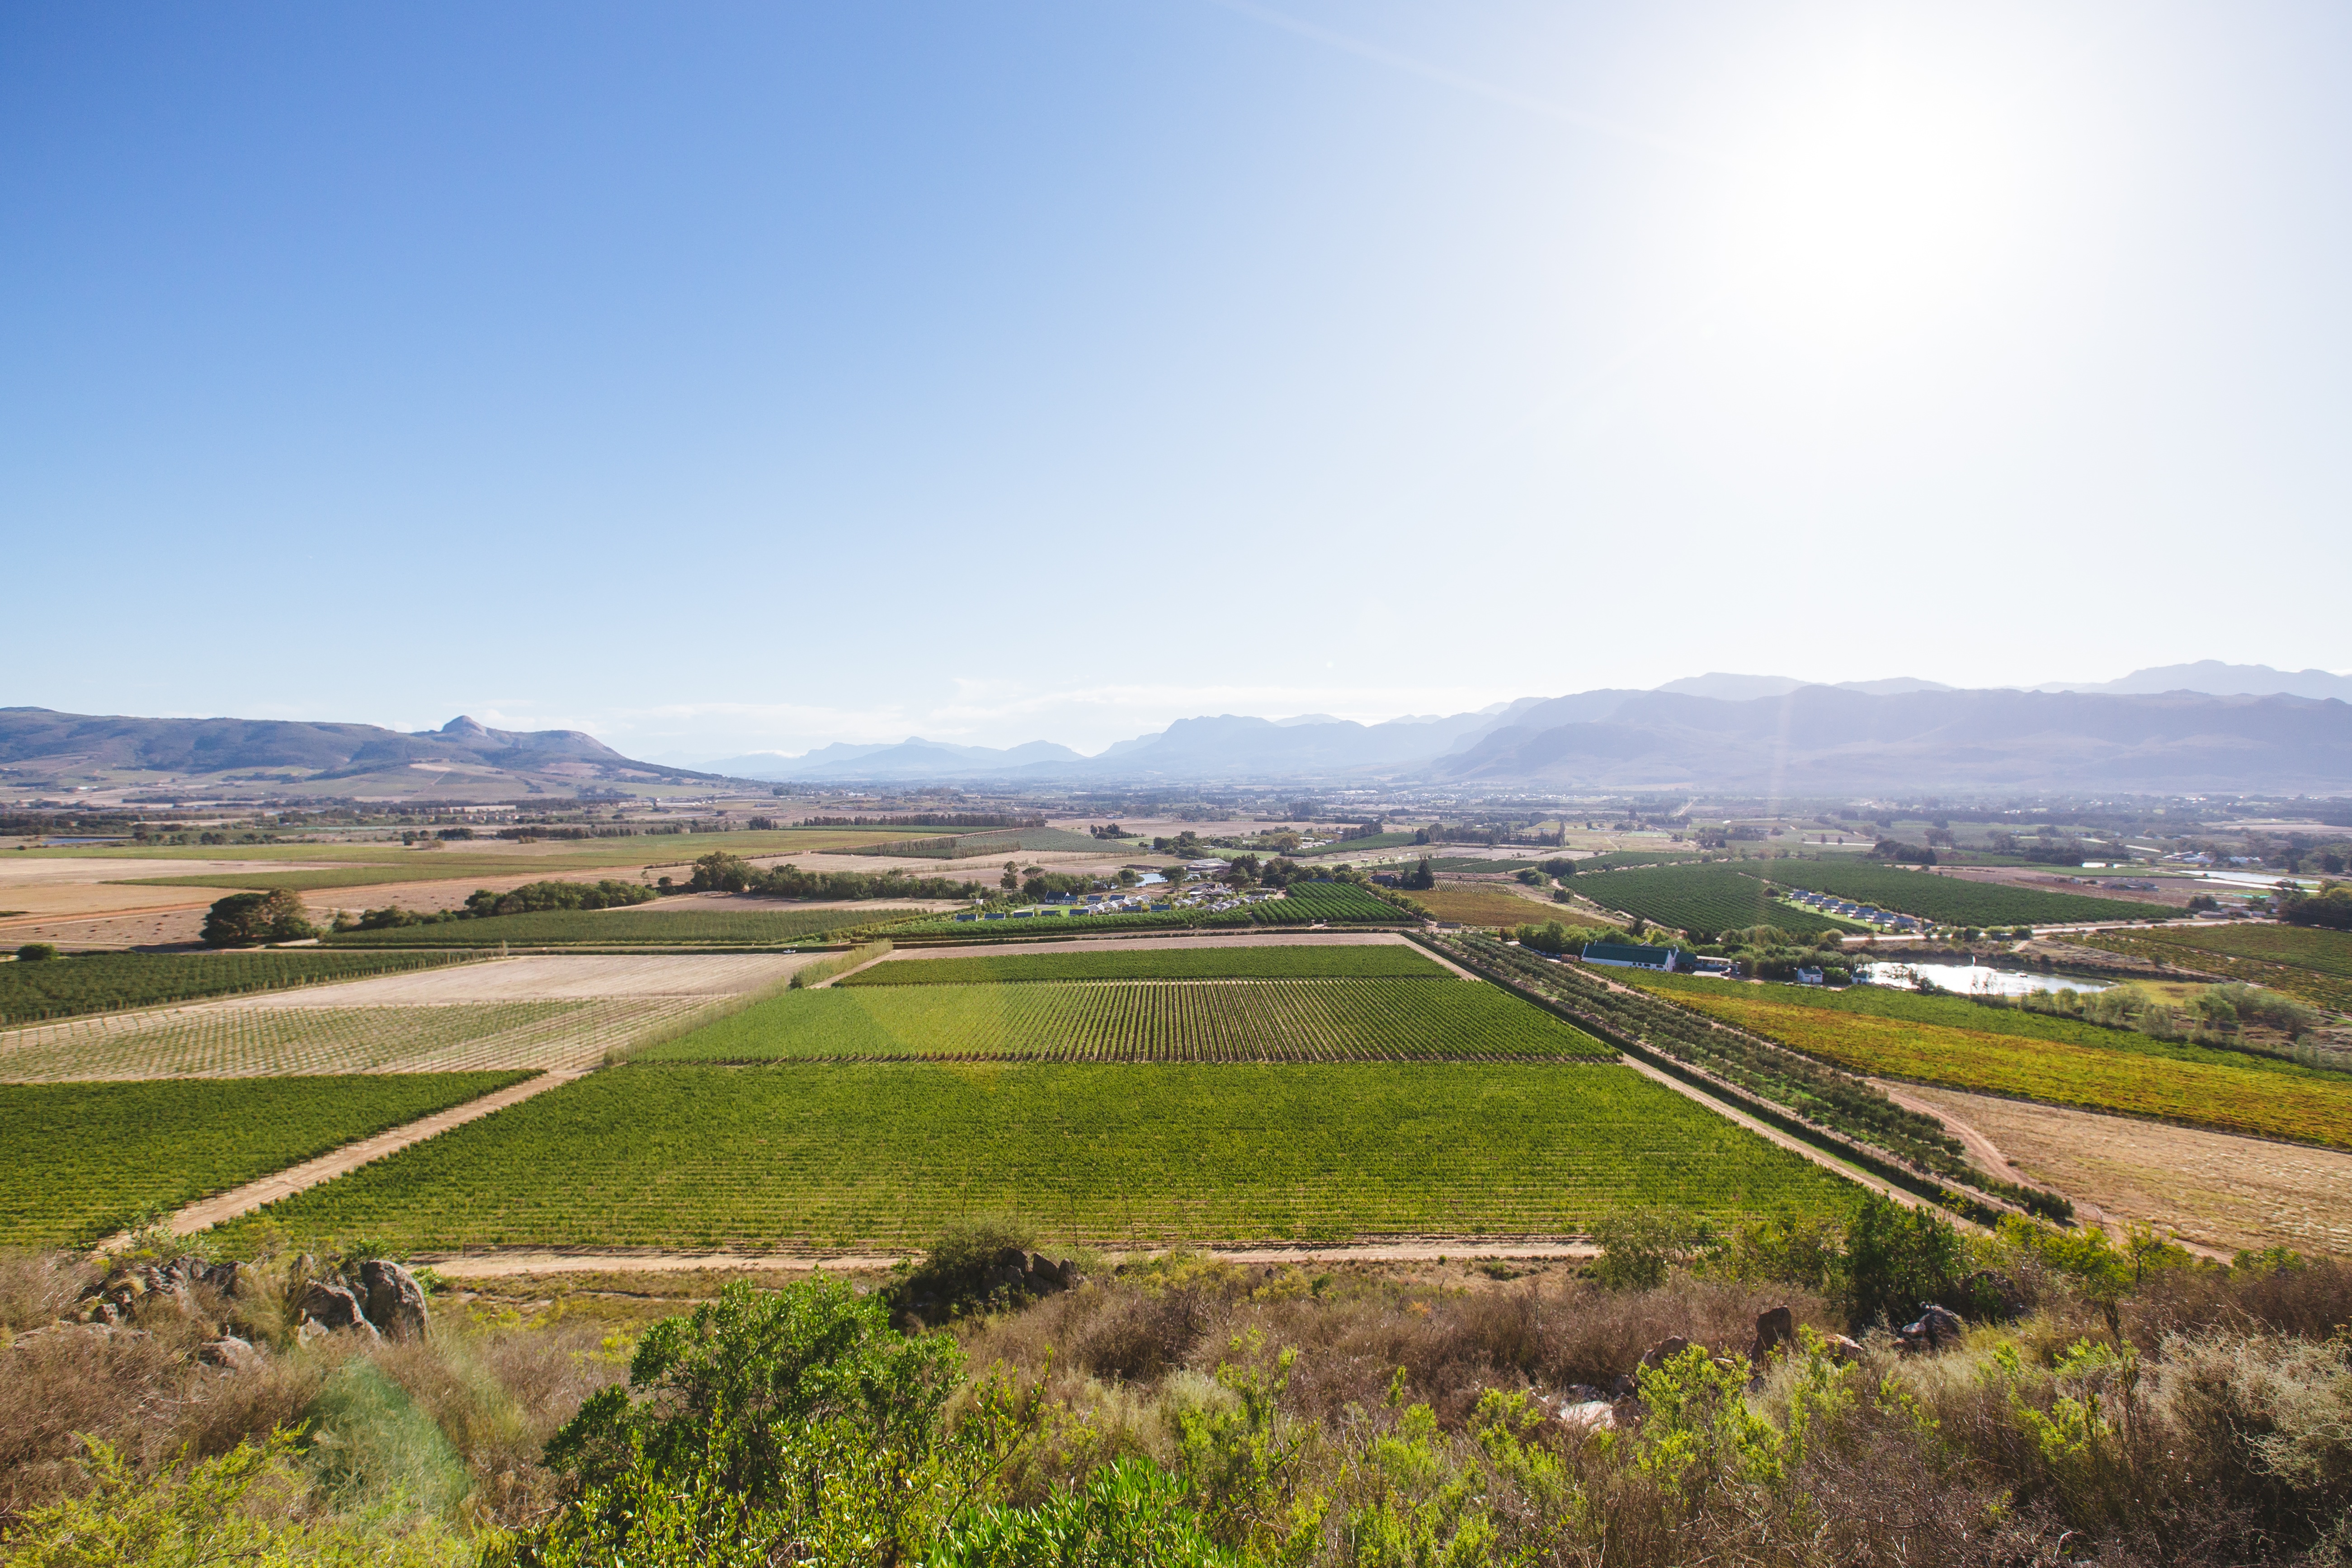
landscape, horizon, mountain, field, farm, prairie, hill, highway, valley, reservoir, agriculture, plain, grassland, plateau, rural area, aerial photography